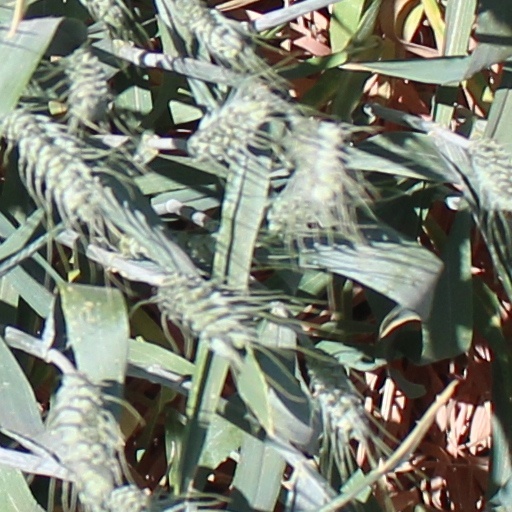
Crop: wheat